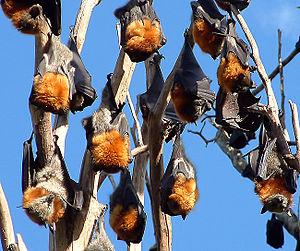
Le genre Pteropus regroupe plusieurs espèces de chauves-souris parmi les plus grandes au monde. Elles sont toutes appelées renards volants ou roussettes.